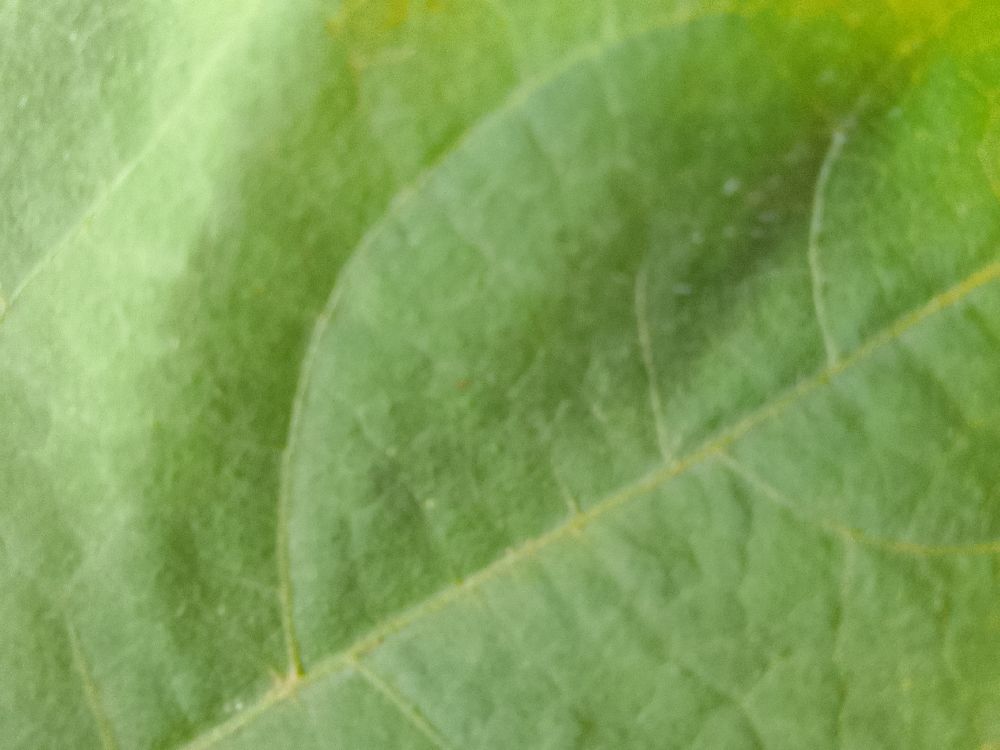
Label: healthy